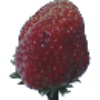
Label: Strawberry Wedge 1